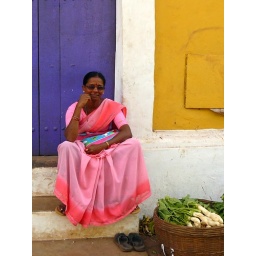
Colourful lady sitting in from of a Portuguese style house in Goa